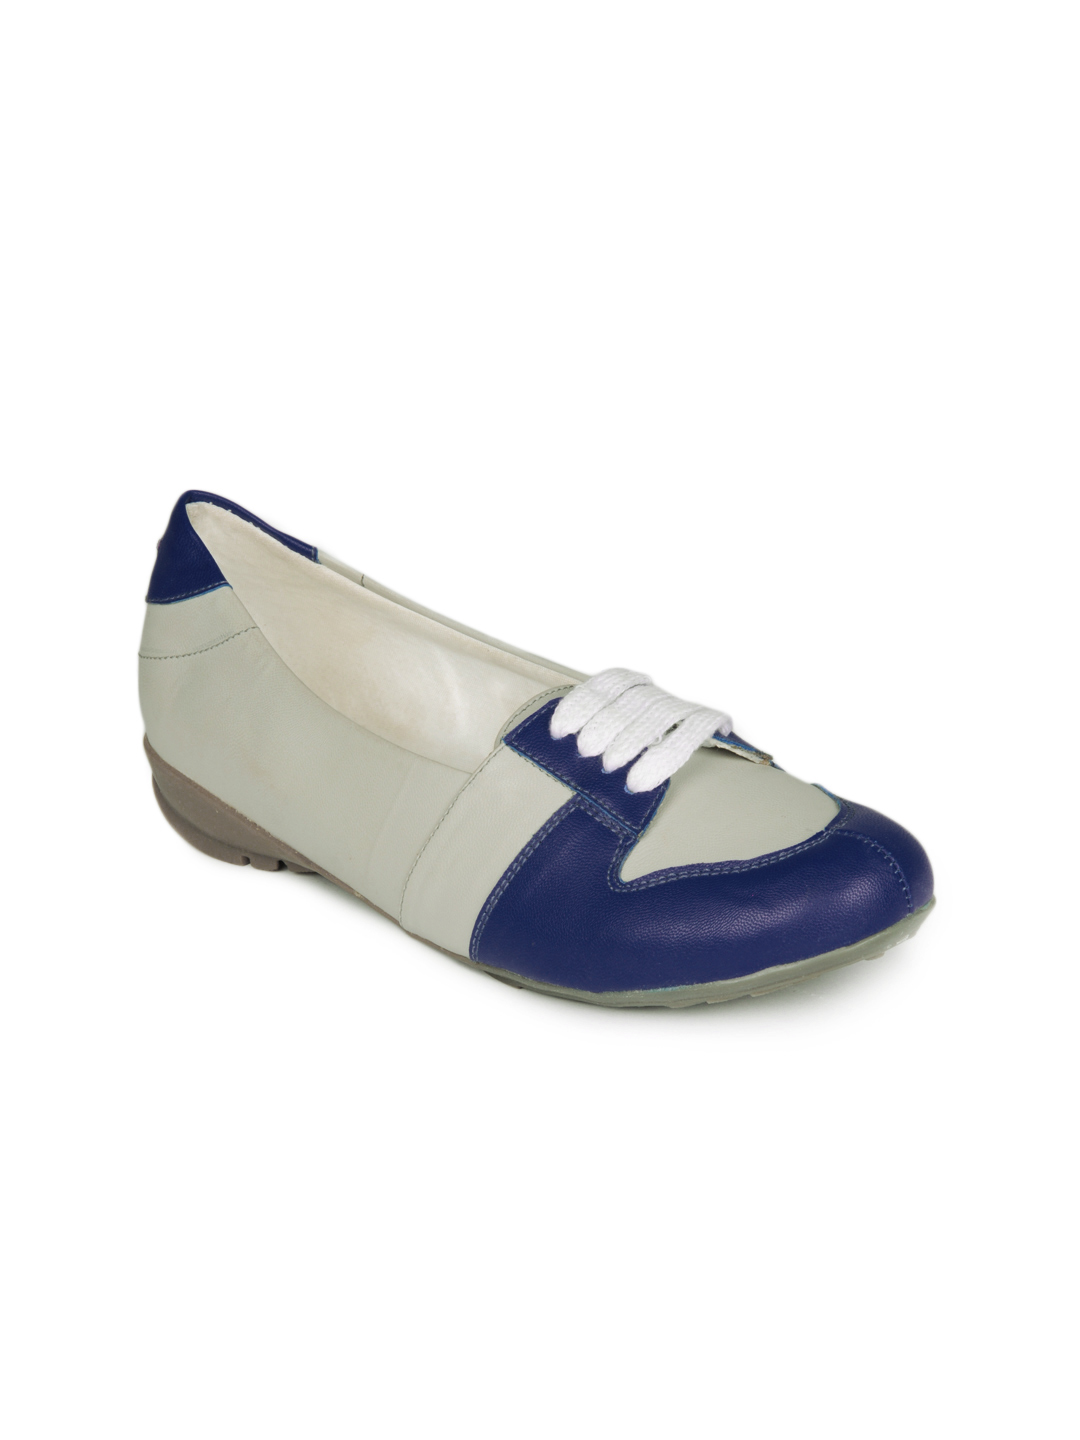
Catwalk Women Off-White and Blue Pumps
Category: Footwear / Shoes / Casual Shoes
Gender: Women
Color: Off White
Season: Winter 2015
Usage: Casual